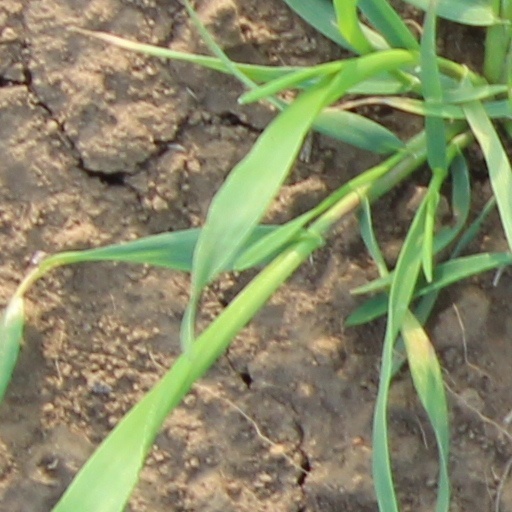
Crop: wheat